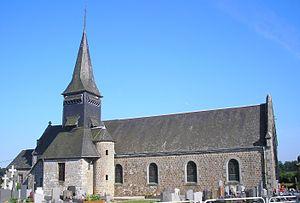
Moncy est une commune française, située dans le département de l'Orne en région Normandie, peuplée de 251 habitants.